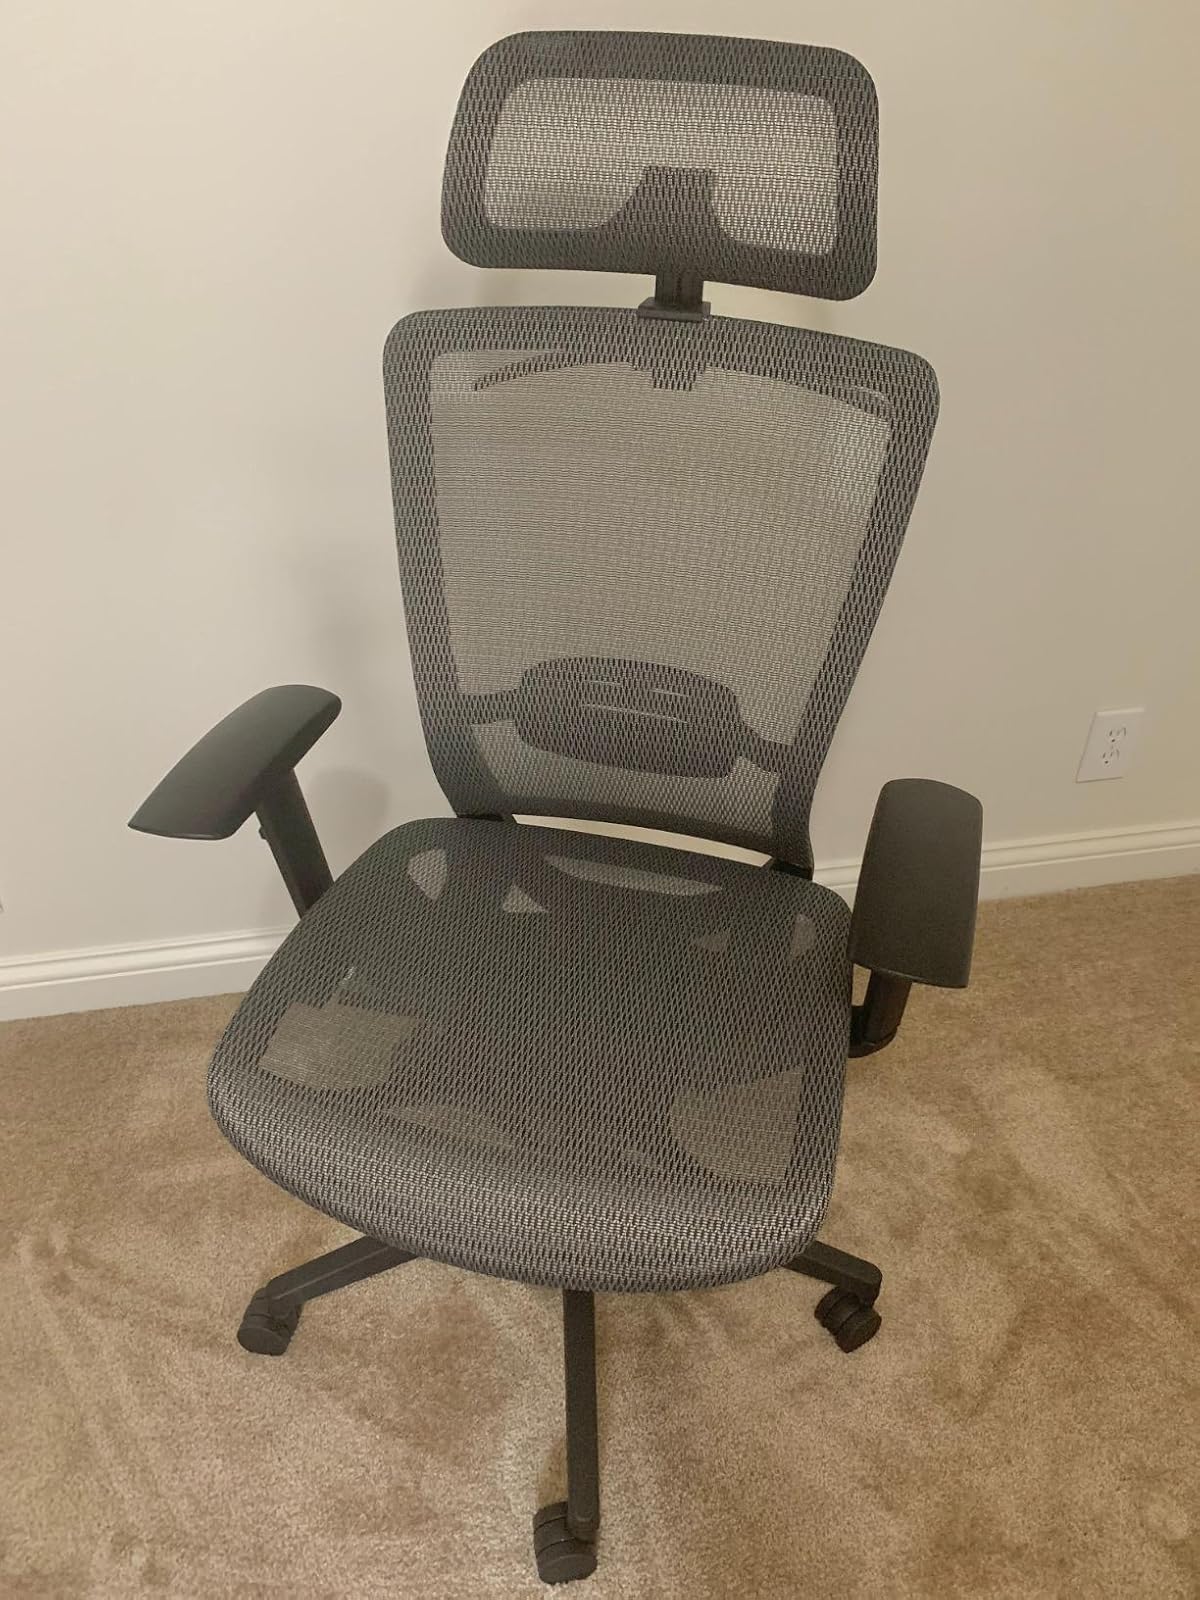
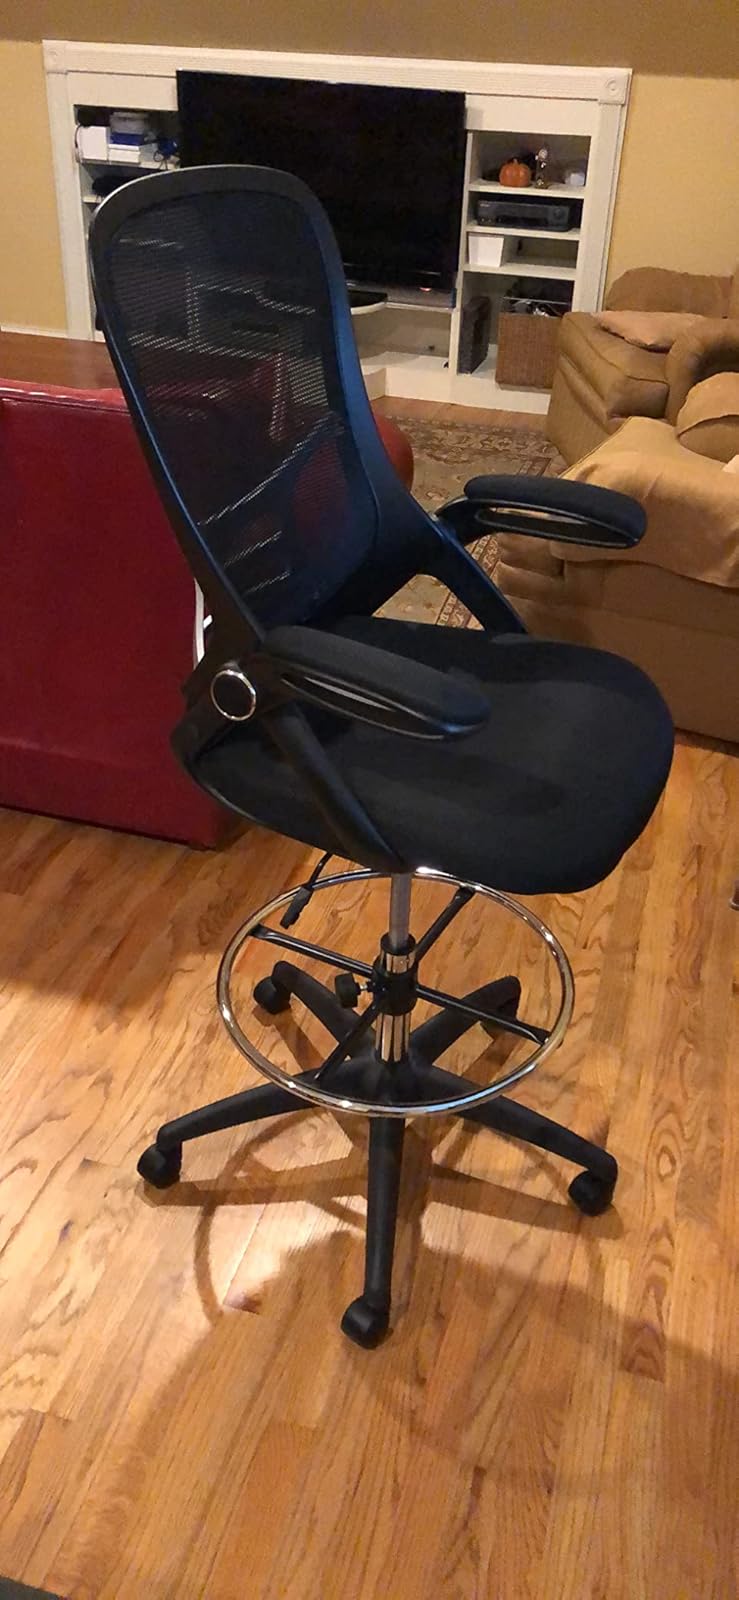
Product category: items_chair
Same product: no